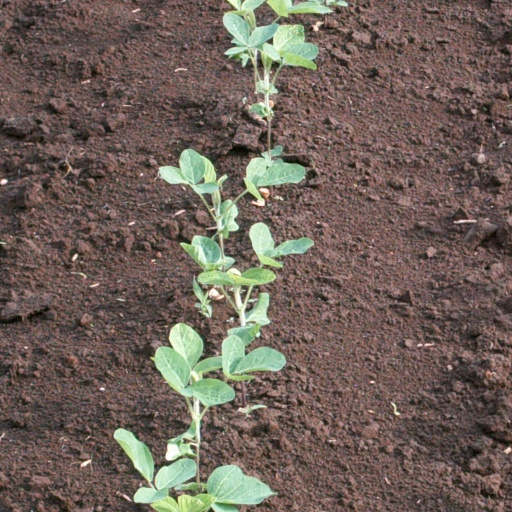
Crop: soybean